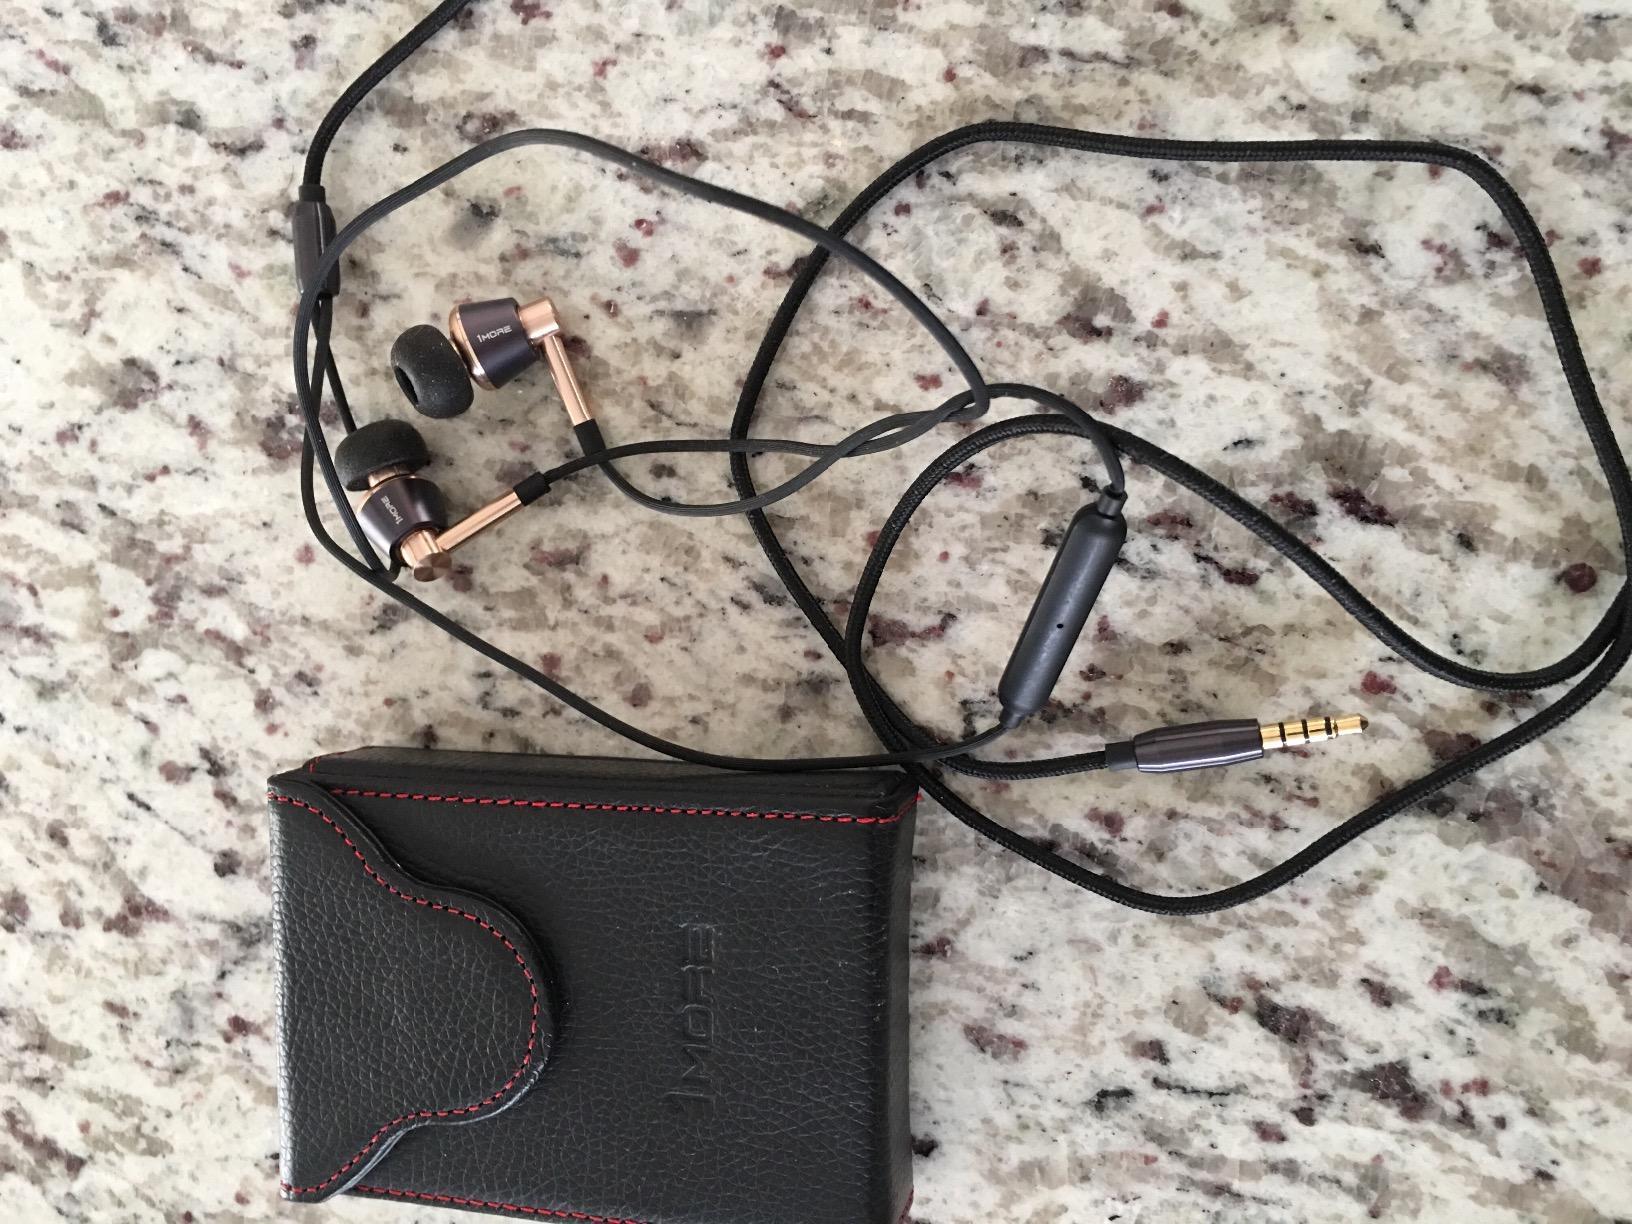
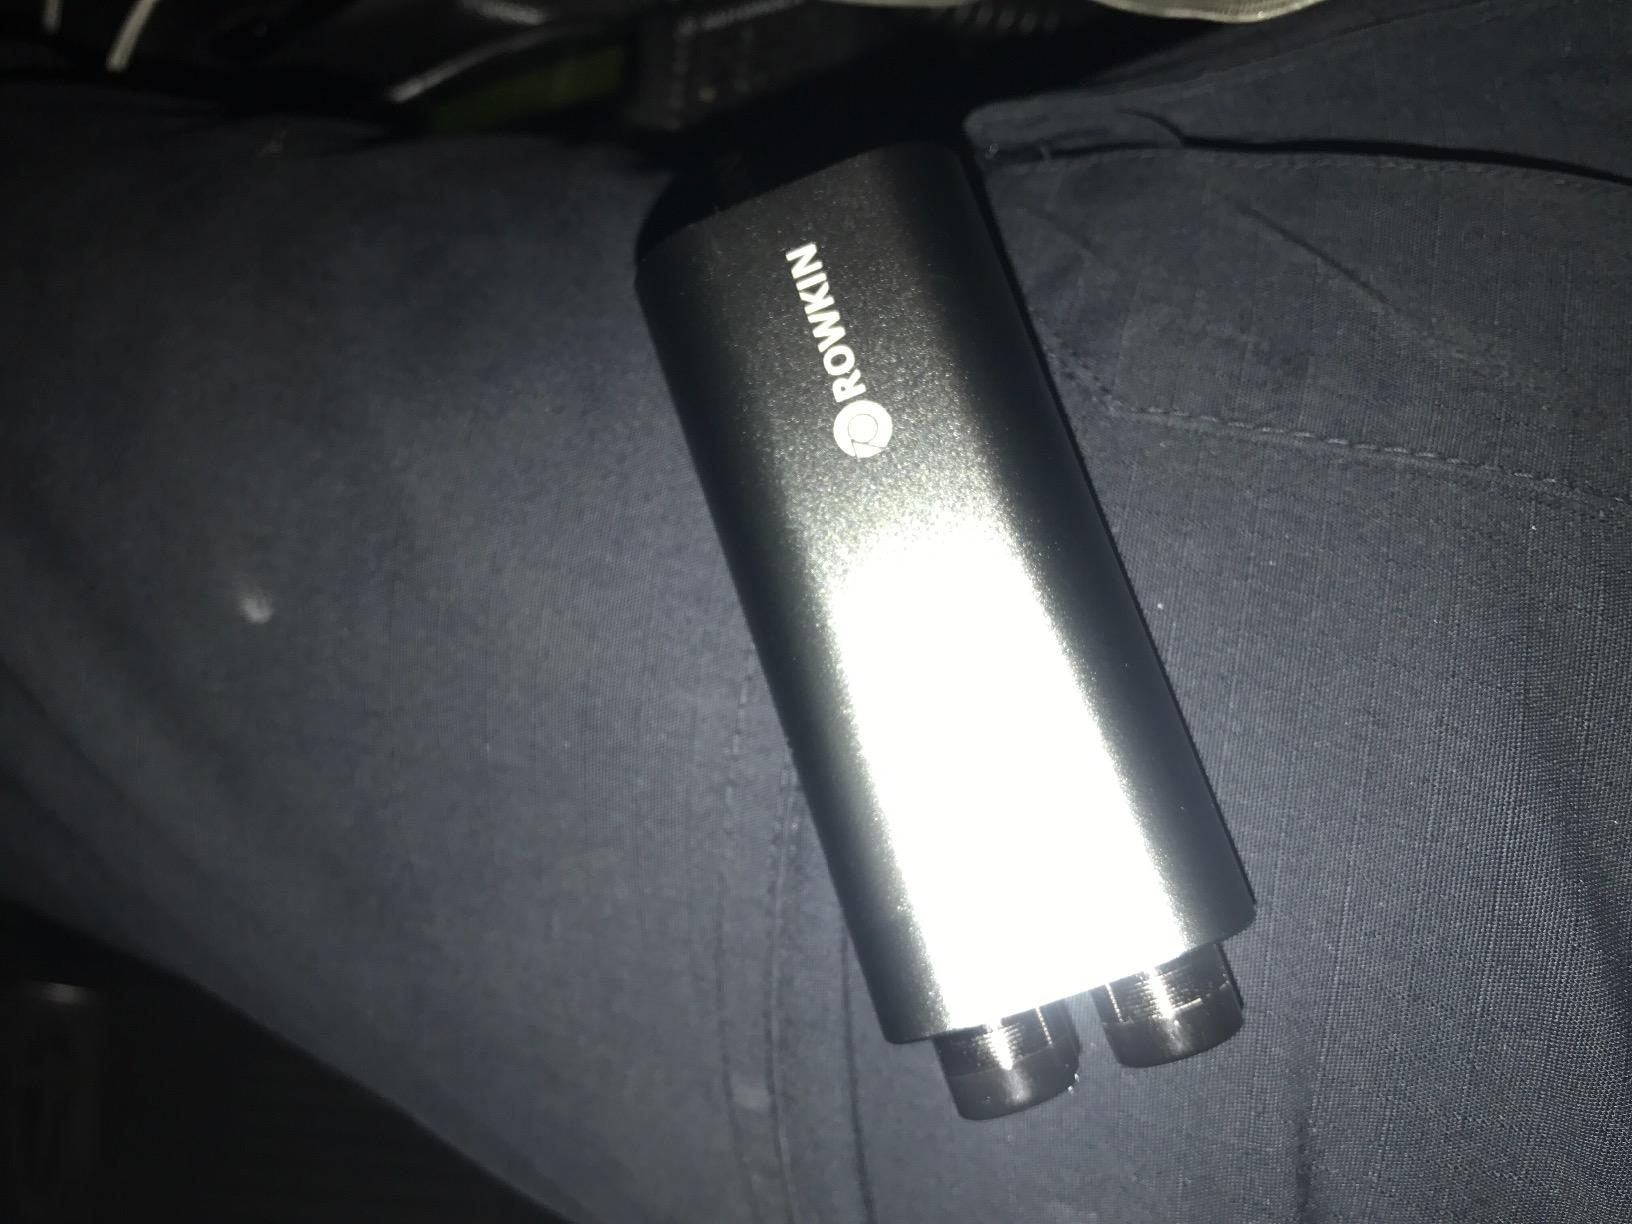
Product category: headphones
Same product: no